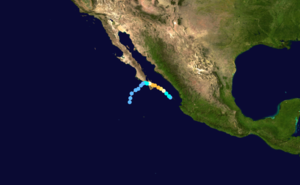
L’ouragan Kiko est le plus puissant ouragan ayant jamais touché les côtes de la Basse-Californie du Sud.